USNK

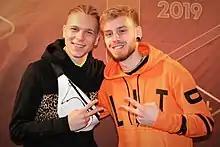

USNK is a Hungarian music duo from Romania consisting of Kund Filep and Nimród Laskay. Together they won the eighth season of the Hungarian version of the X Factor. They competed in A Dal 2019, the 2019 edition of the Hungarian national selection for the Eurovision Song Contest, with the song "Posztolj!". They reached the semi-finals before being eliminated.